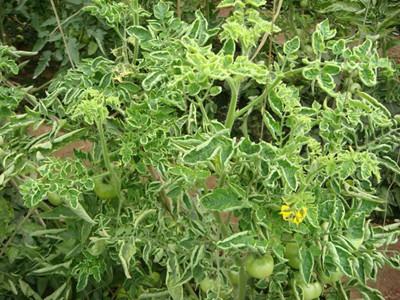
Plant: Tomato
Disease: tomato yellow leaf curl virus